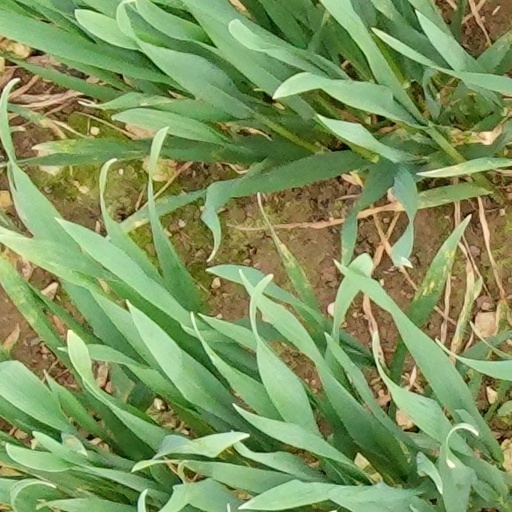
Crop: wheat